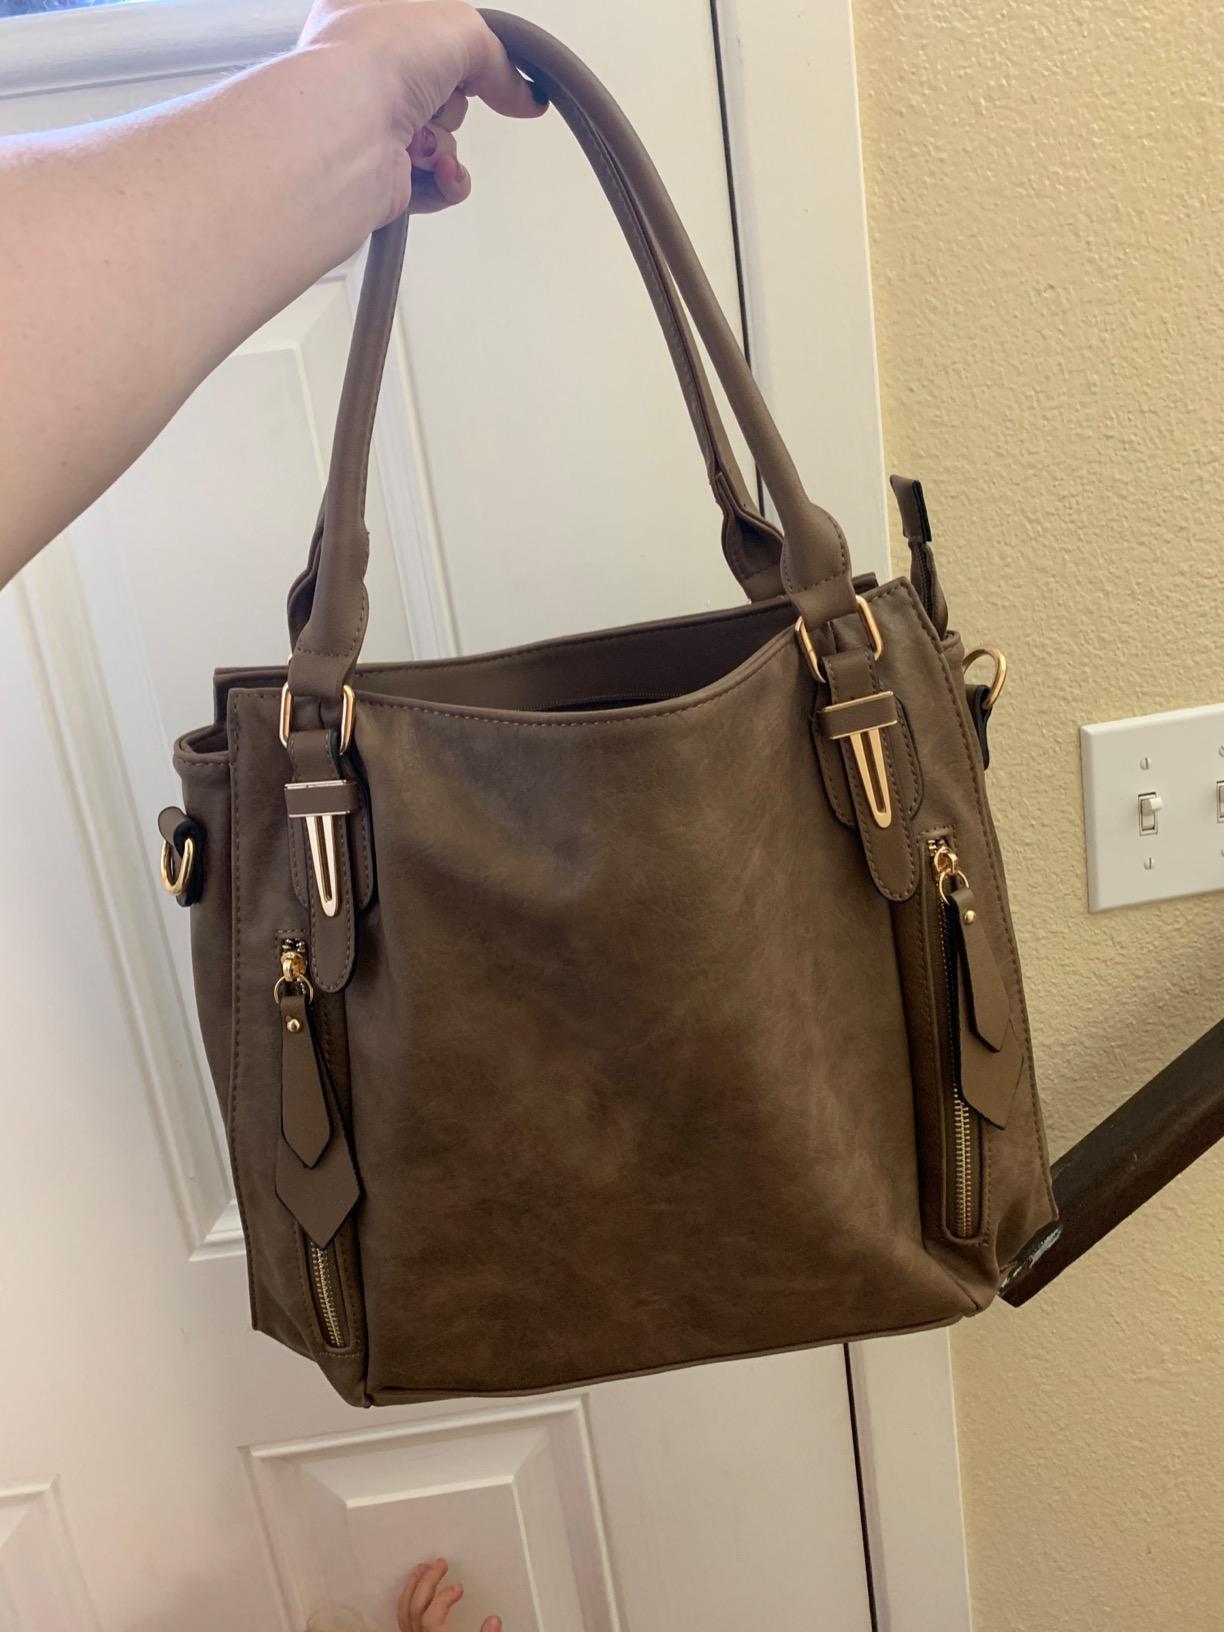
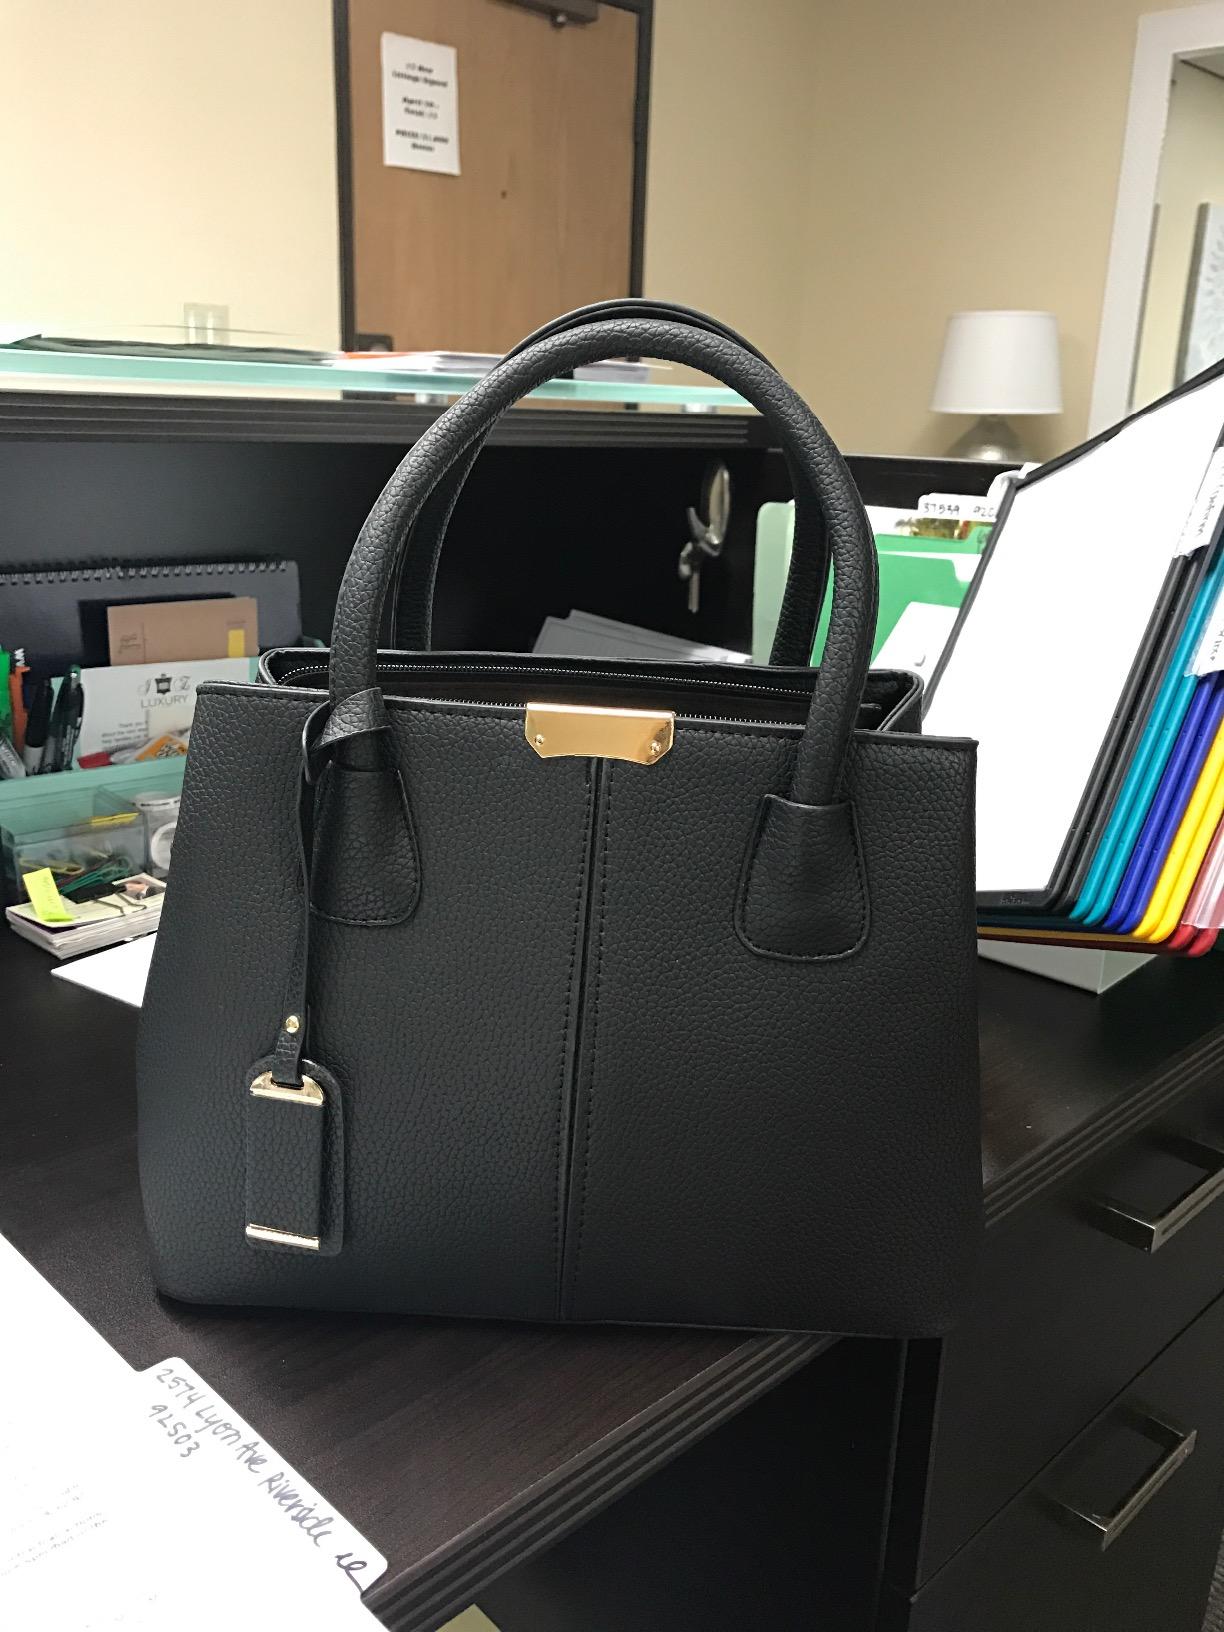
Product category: accessories_handbag
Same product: no